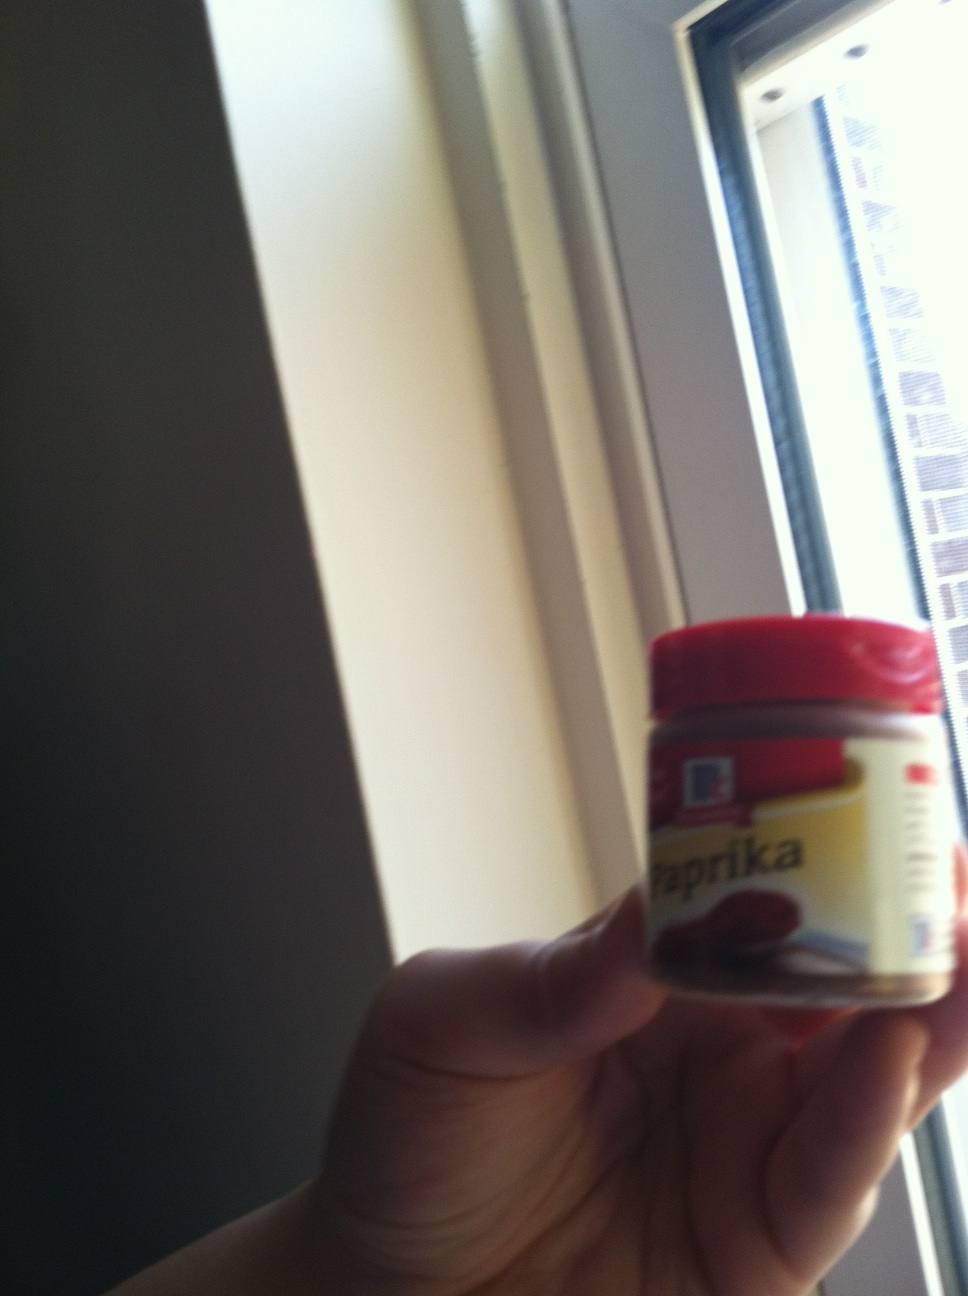Question: What's spice is this?
Answer: paprika